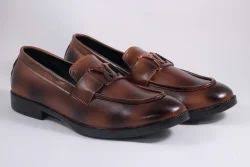
Label: Brogue